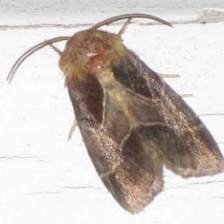
Species: ARCIGERA FLOWER MOTH